Oezuka Station

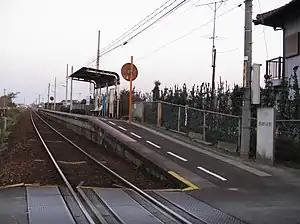
Oezuka Station, December 2008

is a passenger railway station located in the city of Yoshinogawa, Tokushima Prefecture, Japan. It is operated by JR Shikoku and has the station number "B08".